Phil Lesh

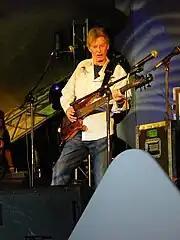
Lesh performing in May 2008

In 2012, Lesh founded a music venue called Terrapin Crossroads, in San Rafael, California. The venue officially opened on March 8, 2012, with a first of a run of twelve concerts by Phil Lesh and Friends. When not on tour, Lesh's sons, Grahame and Brian, served as the house band at Terrapin Crossroads. In addition to songs from the Dead catalog, Lesh played material by Mumford & Sons, Zac Brown Band and other contemporary acts with his sons. Terrapin Crossroads closed in November 2021 when their lease on the property expired.